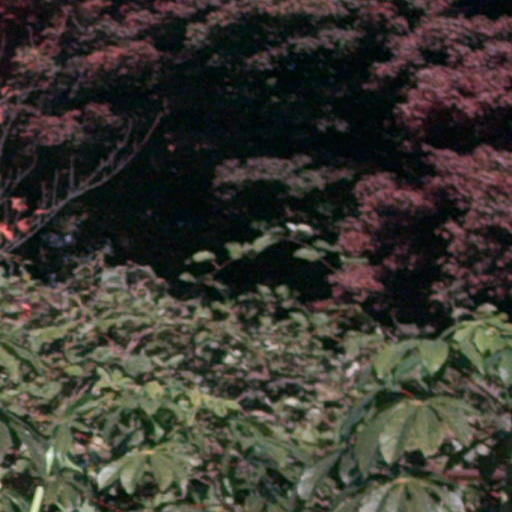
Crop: cassava